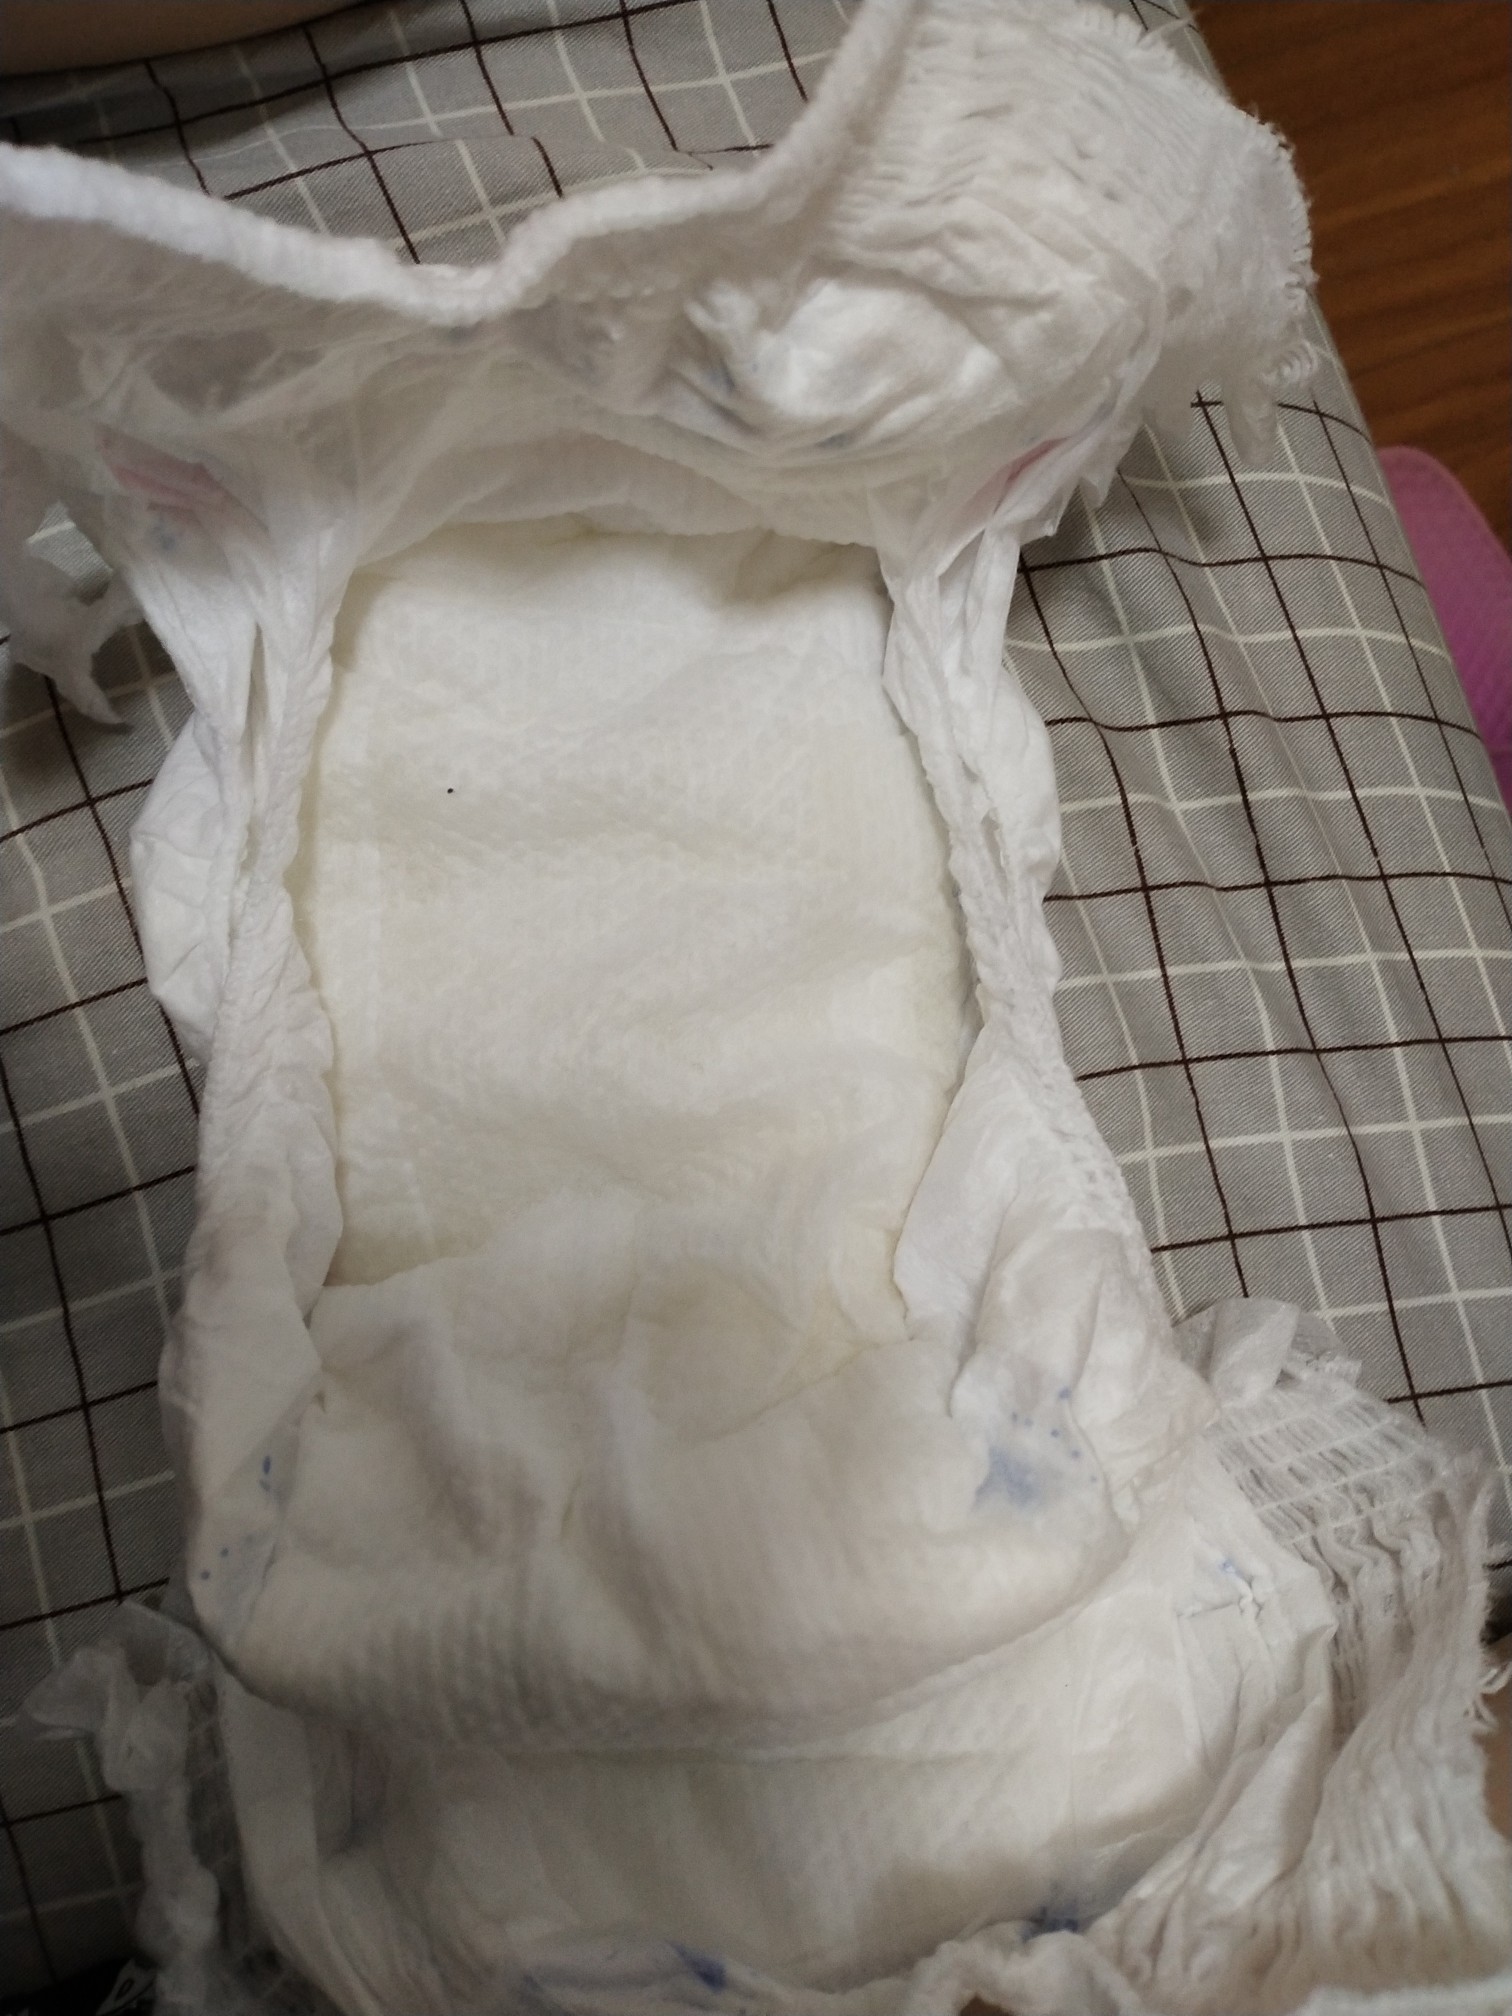
Label: trash